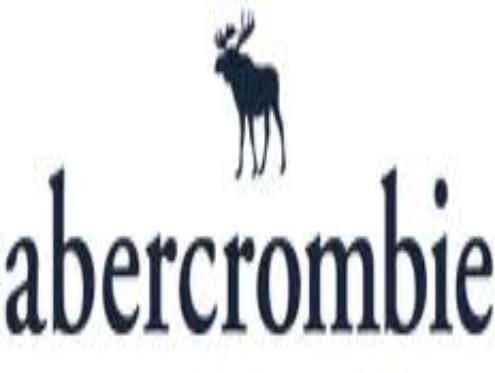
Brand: Abercrombie
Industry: Clothes